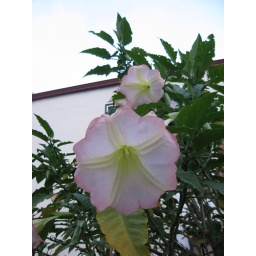
Flower from a plant in my neighbor's yard, leaning over the fence into ours. Don't know what it is...